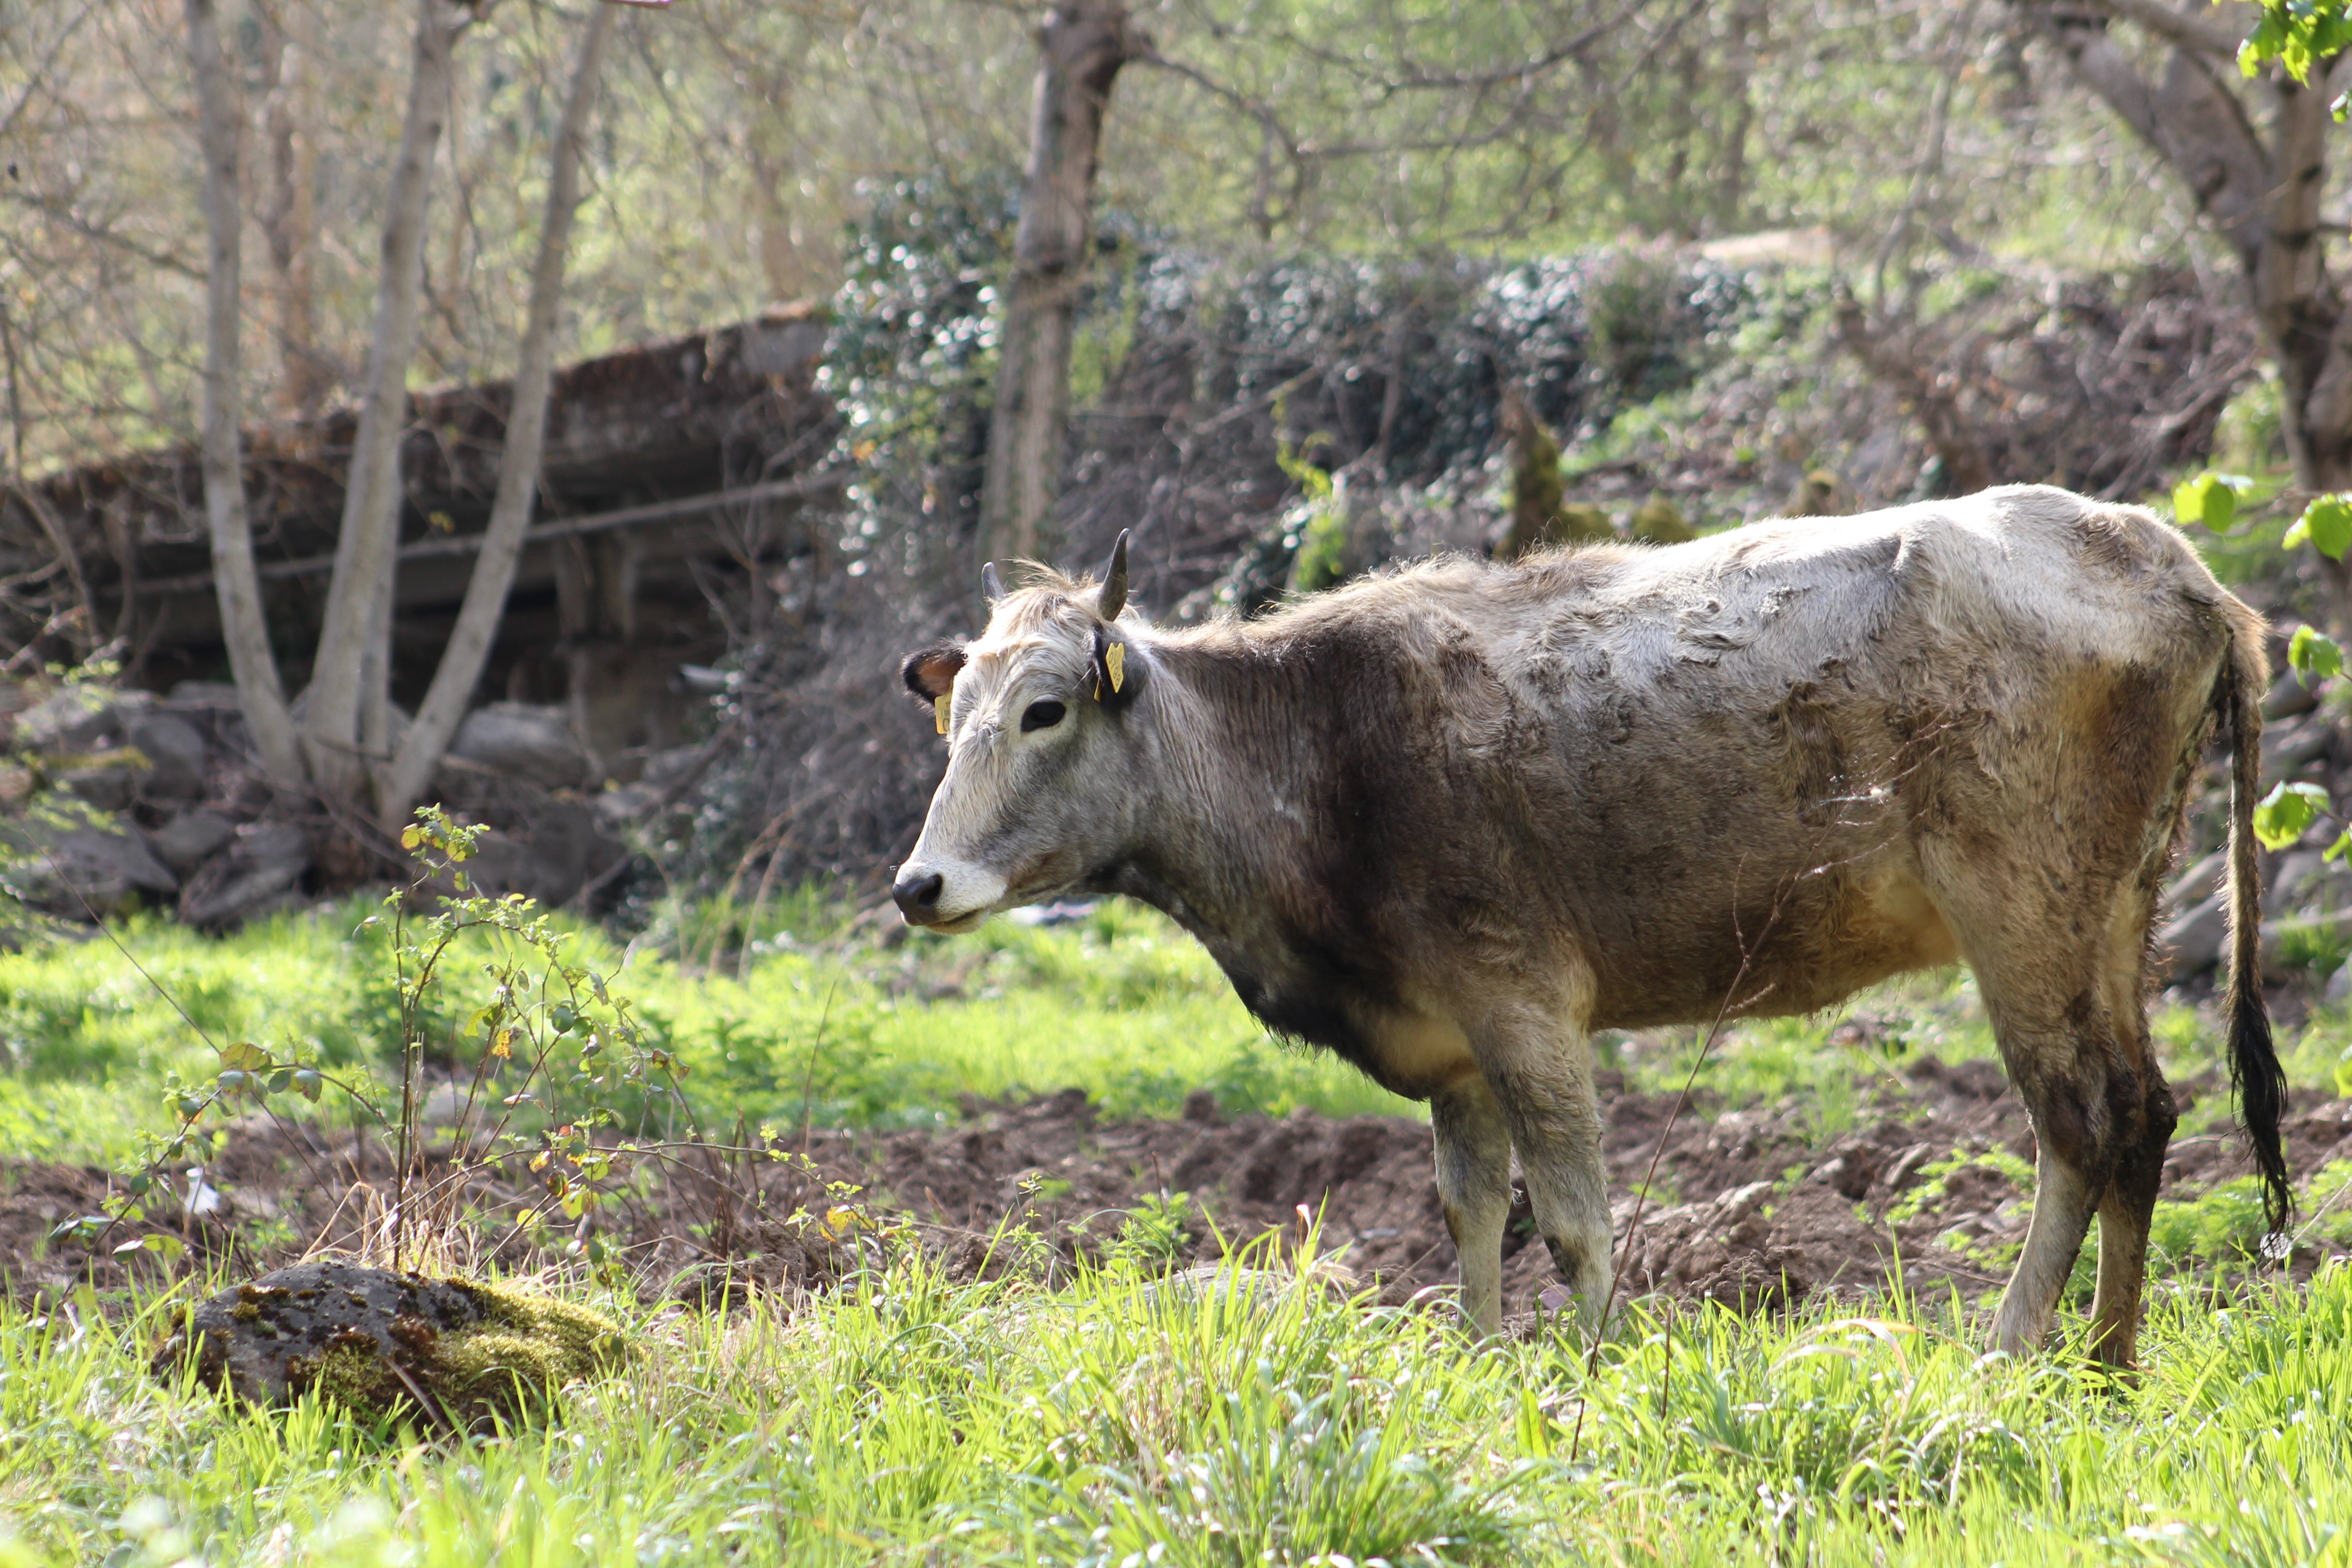
cow, nature, animal, farm, vertebrate, bovine, mammal, wildlife, horn, pasture, terrestrial animal, livestock, snout, adaptation, ox, cow goat family, working animal, rural area, plant, bull, grazing, zebu, grassland